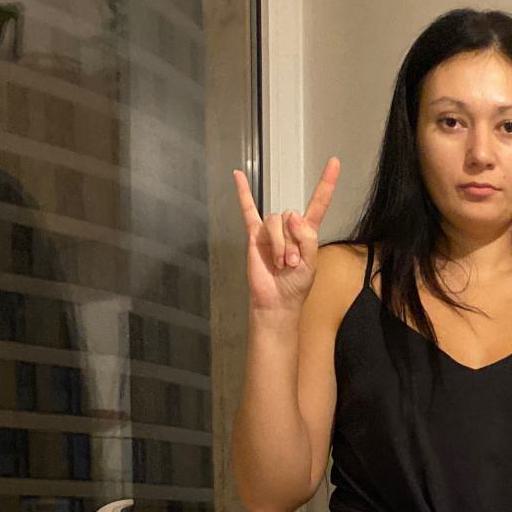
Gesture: rock